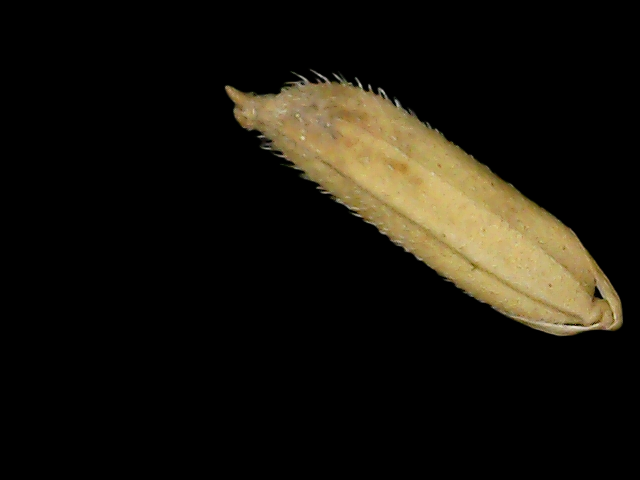
Rice variety: Binadhan14